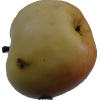
Label: Apple 14